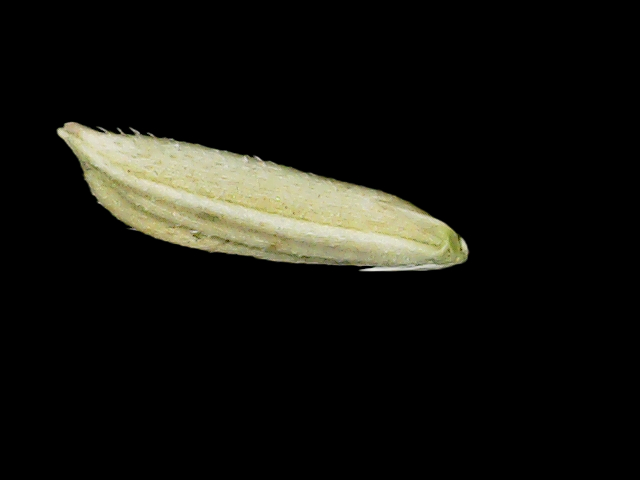
Rice variety: Binadhan11